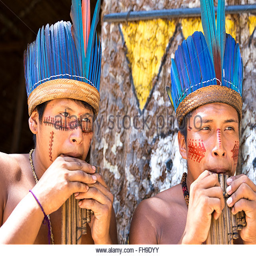
native guys playing wooden flute at an indigenous tribe